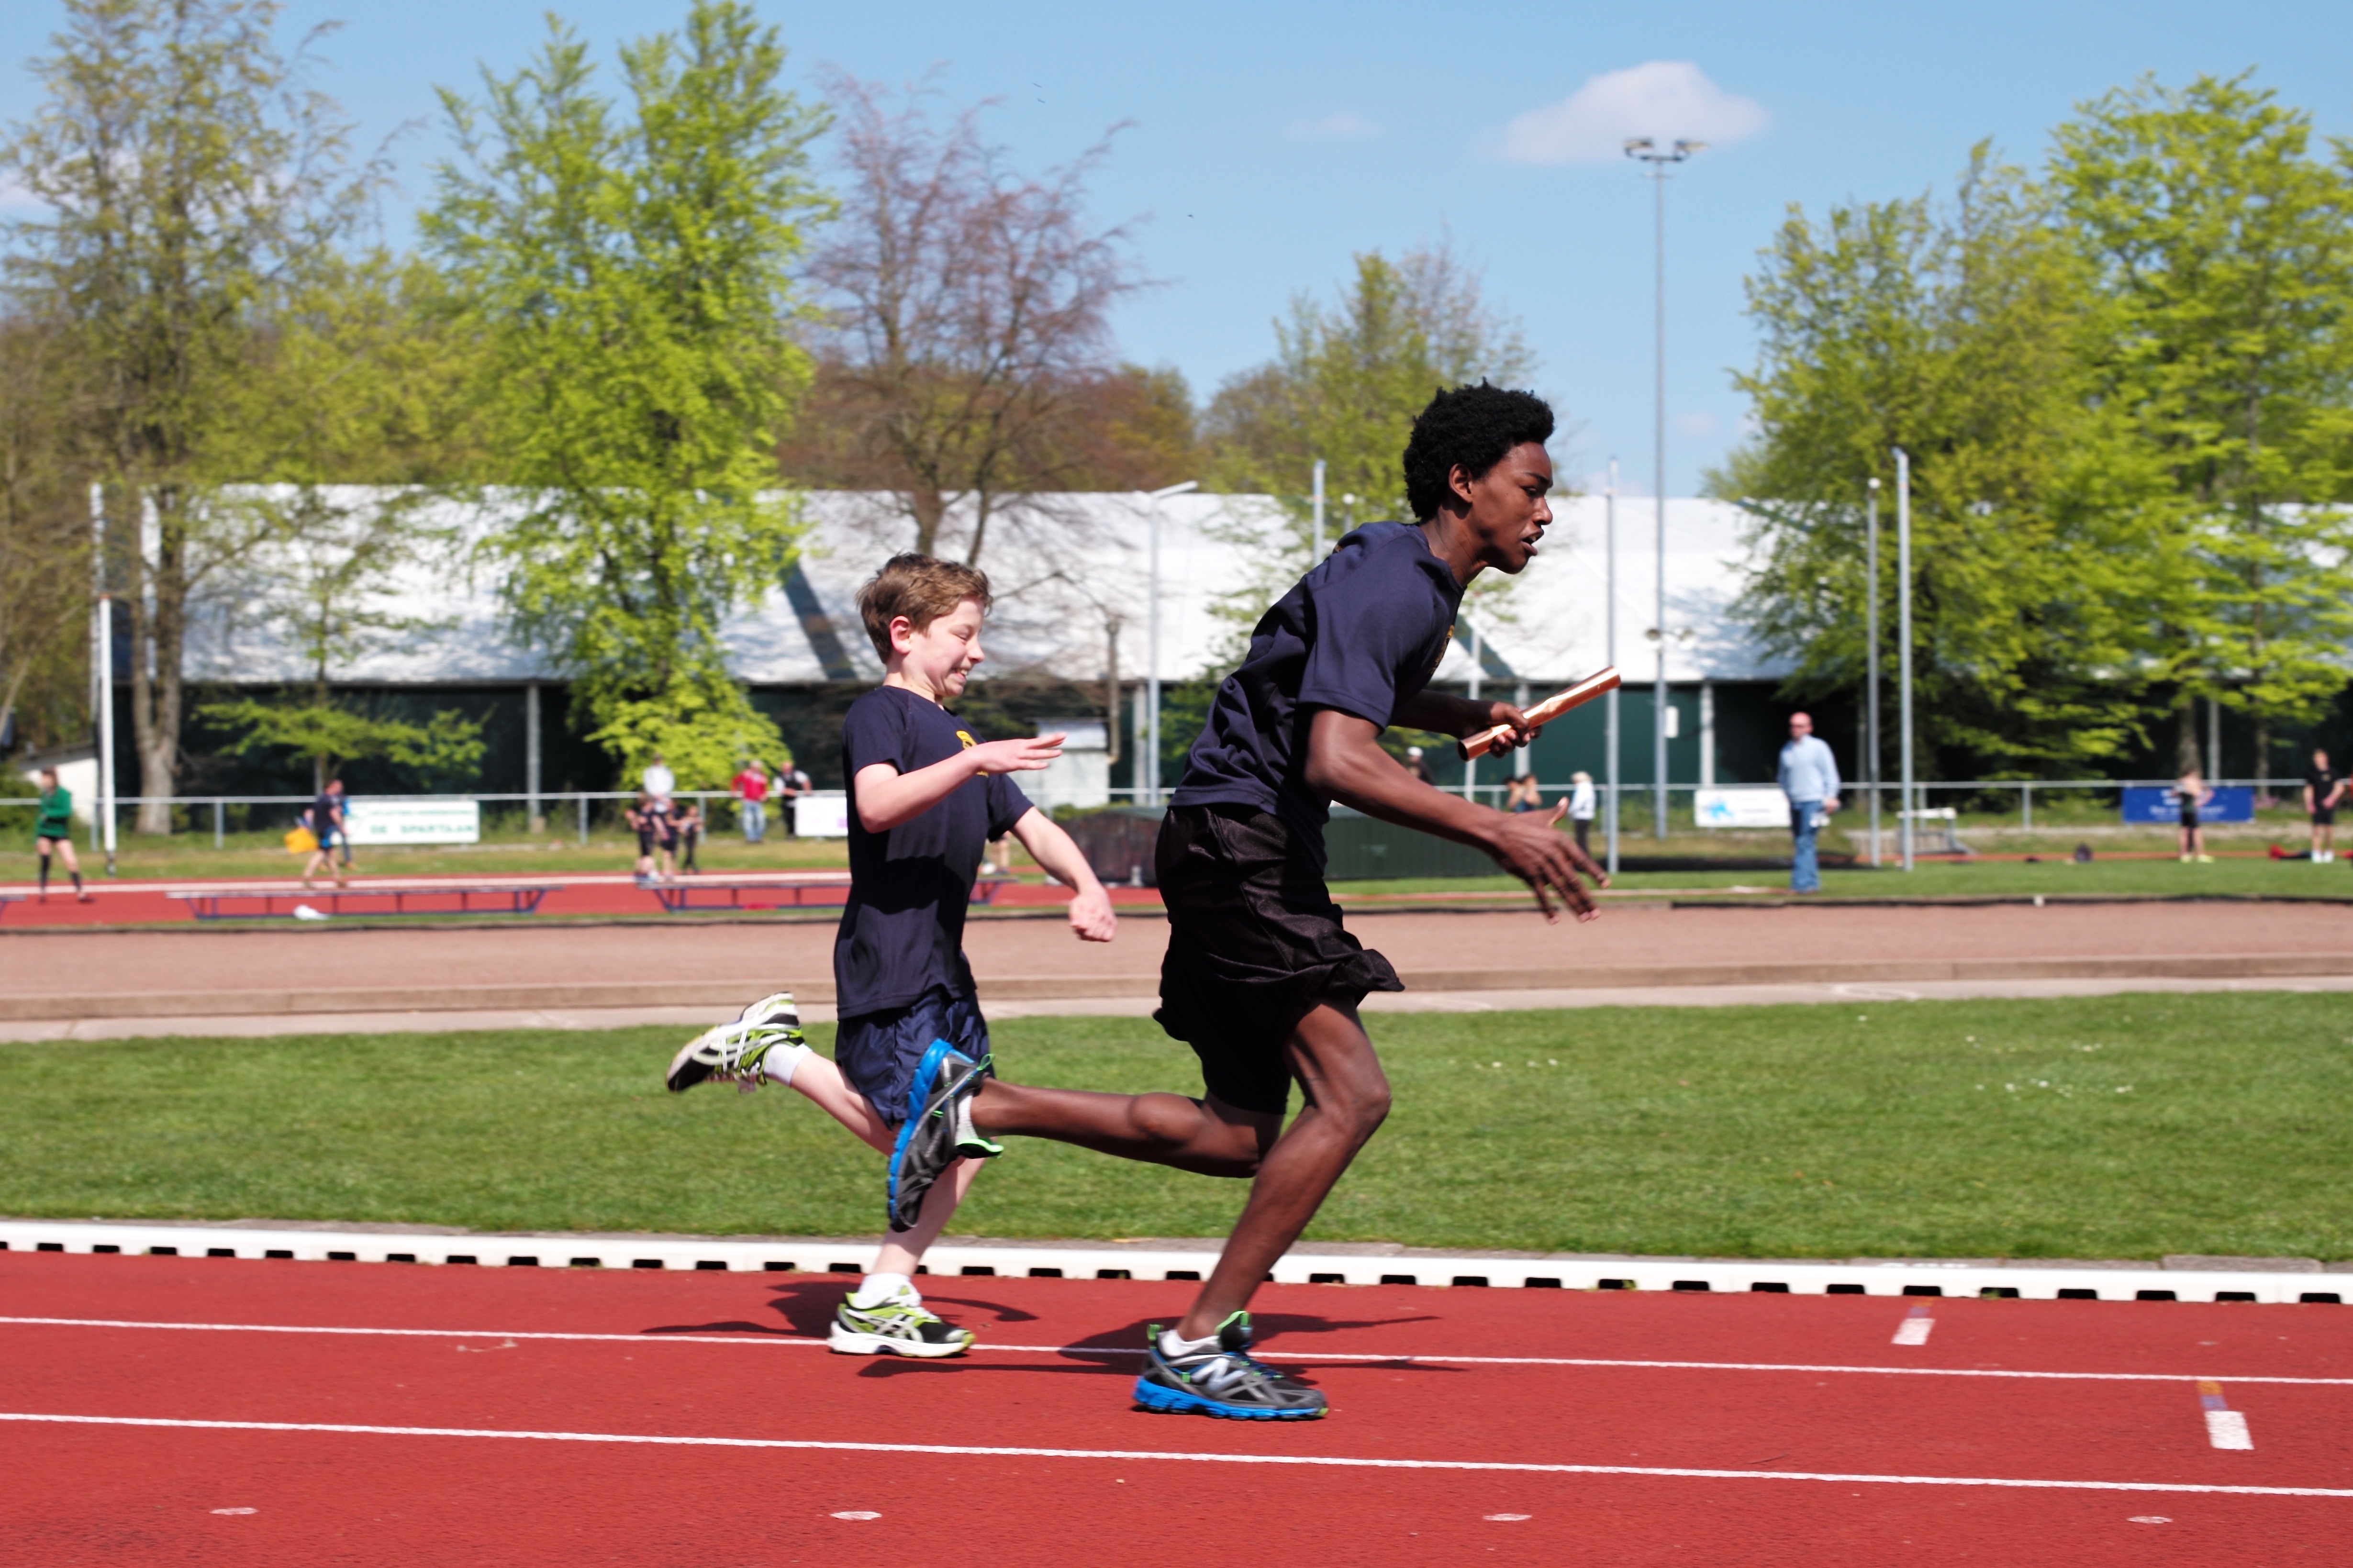
track, running, run, runner, ash, race, competition, holland, hague, netherlands, international, girls, m, american, sports, boys, 50, school, runners, junior, leica, 240, summilux, varsity, athletics, meet, sprint, human action, endurance sports, track and field athletics